Hooghly Women's College

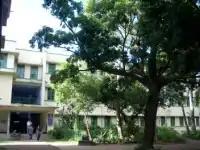
Building at Women's College

Hooghly Women's College, established in 1949, is a women's arts and sciences college located in the Hooghly district of West Bengal, India. It offers undergraduate courses in arts, commerce and sciences. It is affiliated to University of Burdwan. Hooghly Women's College is the sixth academic institution in the district and is the first women's college of the district and also is the largest Women's College of Burdwan University.